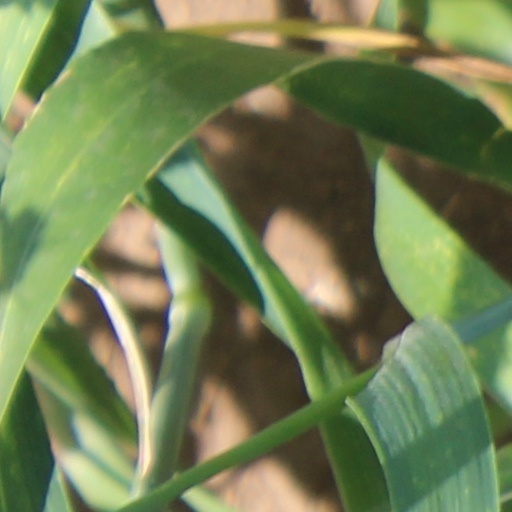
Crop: wheat